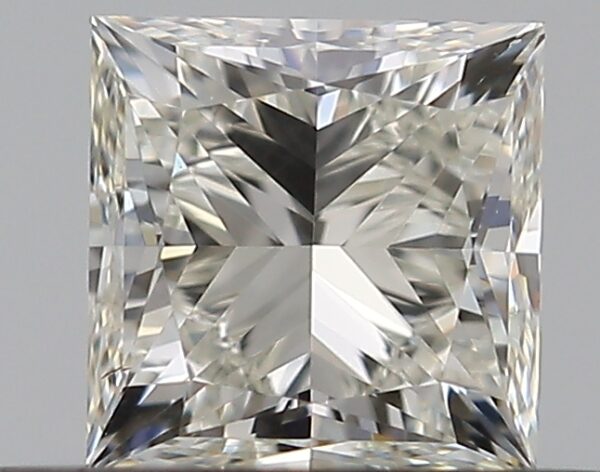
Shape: princess
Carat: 0.5
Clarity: VS2
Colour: J
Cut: GD
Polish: VG
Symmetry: VG
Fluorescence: N
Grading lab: GIA
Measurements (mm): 4.14 x 4.1 x 3.1